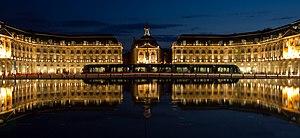
La place de la Bourse de Bordeaux, à l'origine baptisée place Royale, a été réalisée sous les intendances de Boucher et Tourny, par les architectes du roi Jacques Gabriel et son fils Ange-Jacques Gabriel, entre 1730 et 1755.